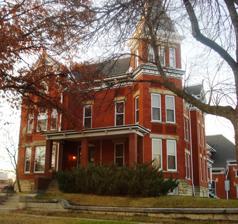
Building: A. T. Averill House
Country: United States of America
Year built: 1886
Historic building in Cedar Rapids, Iowa, United States United States historic place A. T. Averill House U.S. National Register of Historic Places Show map of Iowa Show map of the United States Location 1120 2nd Ave., SE Cedar Rapids, Iowa Coordinates 41°59′2.9″N 91°39′26.8″W / 41.984139°N 91.657444°W / 41.984139; -91.657444 Area less than one acre Built 1886 Architect Smith & Fulkerson Architectural style Late Victorian NRHP reference No. 78001236 Added to NRHP November 28, 1978 The A. T. Averill House is a historic building located in Cedar Rapids, Iowa , United States.  Local architects Sidney Smith and William A. Fulkerson designed this 2 1 ⁄ 2 -story, brick Late Victorian home.  It was completed in 1886 for farm implement dealer Arthur Tappan Averill.  This is a more restrained version of the High Victorian style. The house features a truncated hip roof , a 2 1 ⁄ 2 -story polygonal bay, and a rectangular tower set on the diagonal.  The carriage house /barn behind the house is of a similar design, but older. The house was listed on the National Register of Historic Places in 1978. References